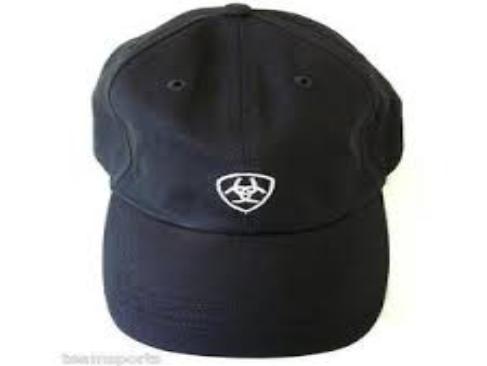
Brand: Ariat
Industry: Clothes